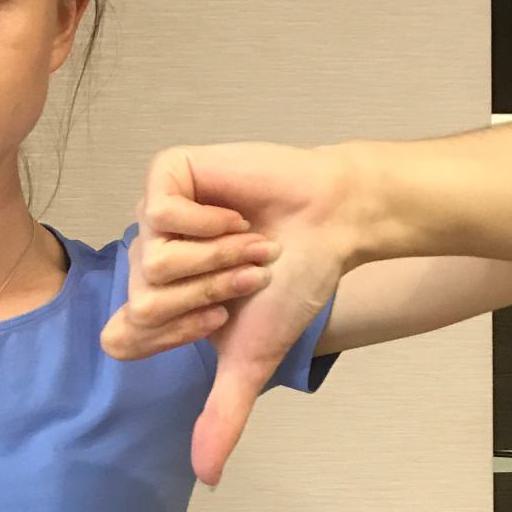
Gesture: dislike